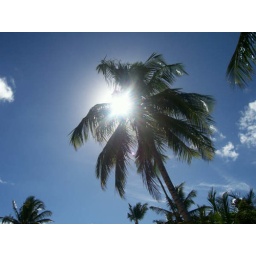
sand in my shoes